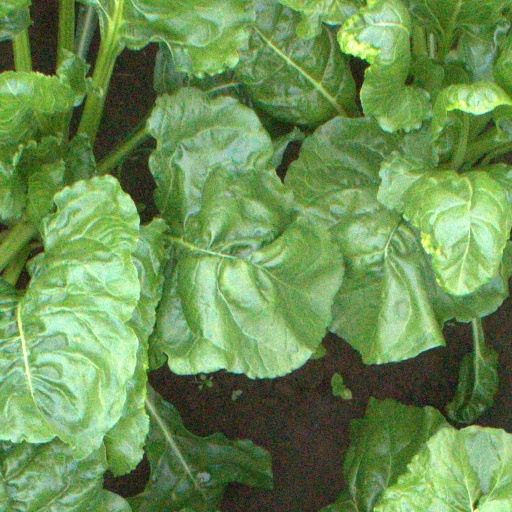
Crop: sugar beet